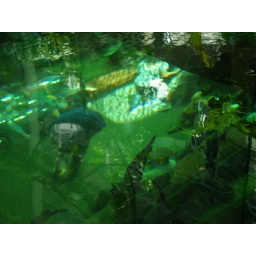
Peeking through the glass of domed Rainforest while standing in line